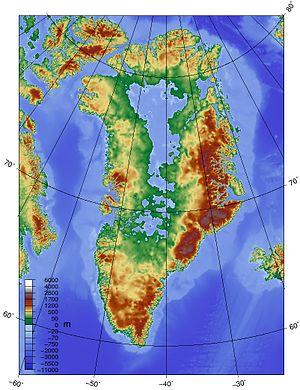
L'inlandsis du Groenland est un inlandsis recouvrant 1 710 000 km², soit 80 % du territoire du Groenland. C'est la deuxième plus grande masse de glace sur Terre après l'inlandsis de l'Antarctique.
Le Grand Canyon du Groenland est une gorge de très grandes dimensions située sous l'inlandsis du Groenland. Atteignant au moins 750 kilomètres de longueur, 10 kilomètres de largeur et 800 mètres de profondeur par endroits, il est découvert grâce à des données radar provenant d'observations par avion et par satellite collectées principalement par la NASA. Selon les scientifiques qui ont annoncé sa découverte le 30 août 2013, il s'étend depuis la partie centrale du Groenland pour finir à son extrémité Nord par un fjord profond dans l'océan Arctique.